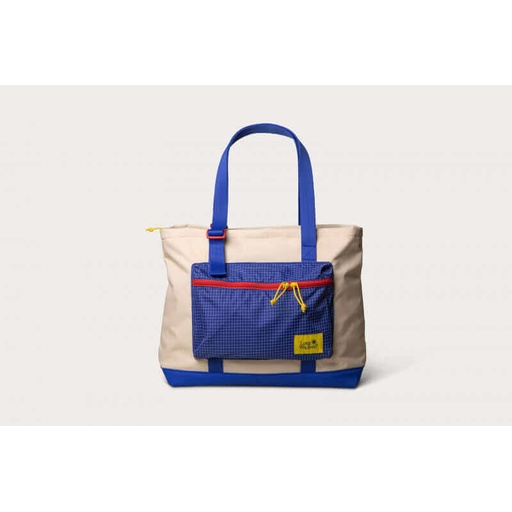
Long Weekend Beacon Tote/Bag - Creme-Multi
Features Designed for shooting all week and road-tripping all weekend 18L Beacon Tote holds all the essentials Zippered main compartment with a padded laptop sleeve, key loop, and water bottle pocket An additional exterior quick-access pouch is perfect for your point-and-shoot or phone. Internal padded laptop pocket fits up to 16" Laptop Exterior slip pocket for your cell phone, keys, and other daily essentials Large exterior zipper pocket with internal organization Zippered pockets keep your gear secure Internal water bottle pocket fits up to 1 liter of Nalgene Adjustable straps for over-the-shoulder or hand carry Low profile padding for extra protection against drops Double layer 500D Kodra base for added abrasion resistance Recycled 500D nylon and 210D ripstop material Weatherproof Overall dimension: 18.5" W x 12.5" H x 7.25" D Capacity: 18 liters The Beacon Tote is perfect for shooting in the studio, editing at the coffee shop, or chilling on the coast. It’s made of recycled 500D nylon and 210D ripstop material, making it durable and eco-friendly. The double-layer 500D Kodra base adds abrasion resistance, ensuring your bag lasts for years. The low-profile padding protects against drops, keeping your gear safe and secure. The Beacon Tote is weatherproof, so you don’t have to worry about your belongings getting wet. It has adjustable straps for over-the-shoulder or hand carry, making it easy. The internal padded laptop pocket fits up to a 16" laptop, while the exterior slip pocket is perfect for your cell phone, key, and other daily essentials. The large exterior zipper pocket with internal organization and zippered pockets keeps your gear secure. The overall dimension of the Beacon Tote is 18.5" W x 12.5" H x 7.25" D, with a capacity of 18 liters. #BeaconTote #Shopify #EcoFriendly #Weatherproof #Durable #Versatile #Functional #Stylish #Convenient
Brand: Long Weekend
Category: Cameras & Optics > Camera & Optic Accessories > Camera Parts & Accessories > Camera Bags & Cases > Camera Tote Bags